Sparre

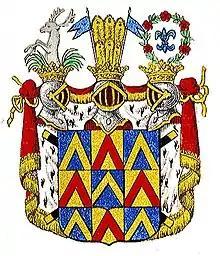
Coat of arms of Counts Sparre af Sundby

Sparre (variously spelled "Sperra", "Sper", "Spar") is a Scandinavian surnameoriginally borne by a noble familyand can refer to: